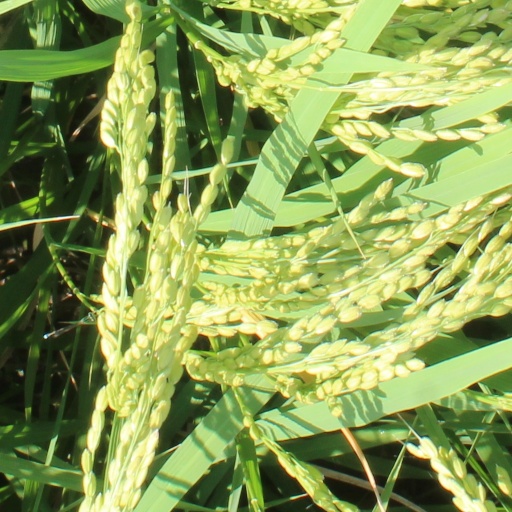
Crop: rice